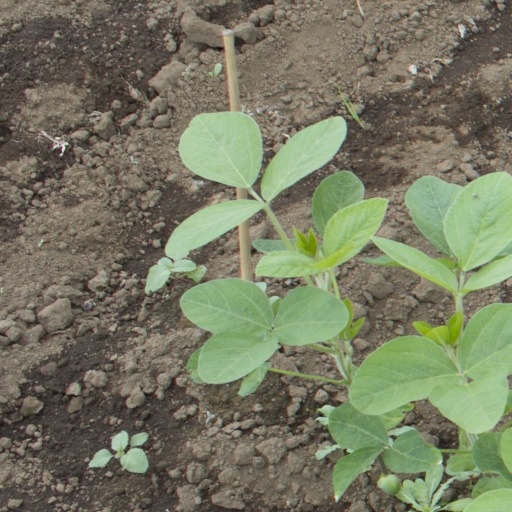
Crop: soybean